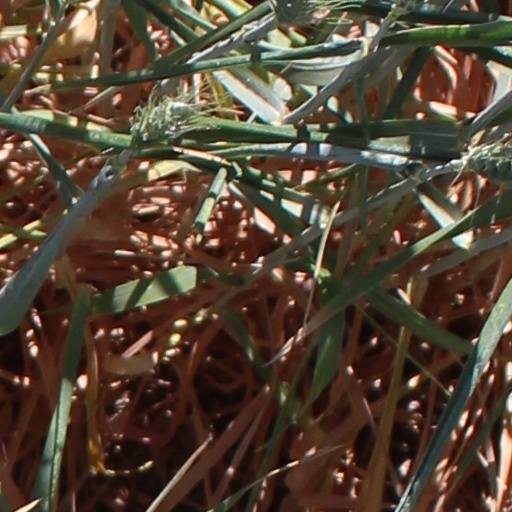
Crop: wheat